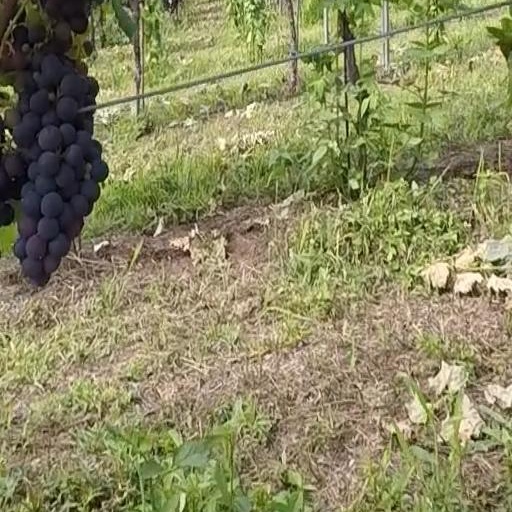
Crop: grape